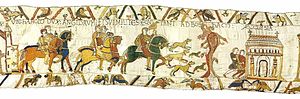
Bayeux-tapetet / Dansk oversættelse af den latinske tekst
Bayeux-tapetet [bajø] er et 70 meter langt vægtæppe broderet med uldgarn på hørlærred. Det illustrerer normanneren Vilhelm Erobrerens erobring af England, da han vandt over Harold Godwinson i Slaget ved Hastings i 1066. Bayeux-tapetet blev sandsynligvis fremstillet på ordre af biskop Odo af Bayeux, Vilhelms halvbror og vicekonge i England, og er muligvis fremstillet i England. Det er et af ganske få tapeter, som har overlevet tidens tand, nok fordi det lå sammenrullet i en lufttæt blykasse og kun blev ophængt i domkirken i byen Bayeux i Normandiet ved særlige lejligheder.